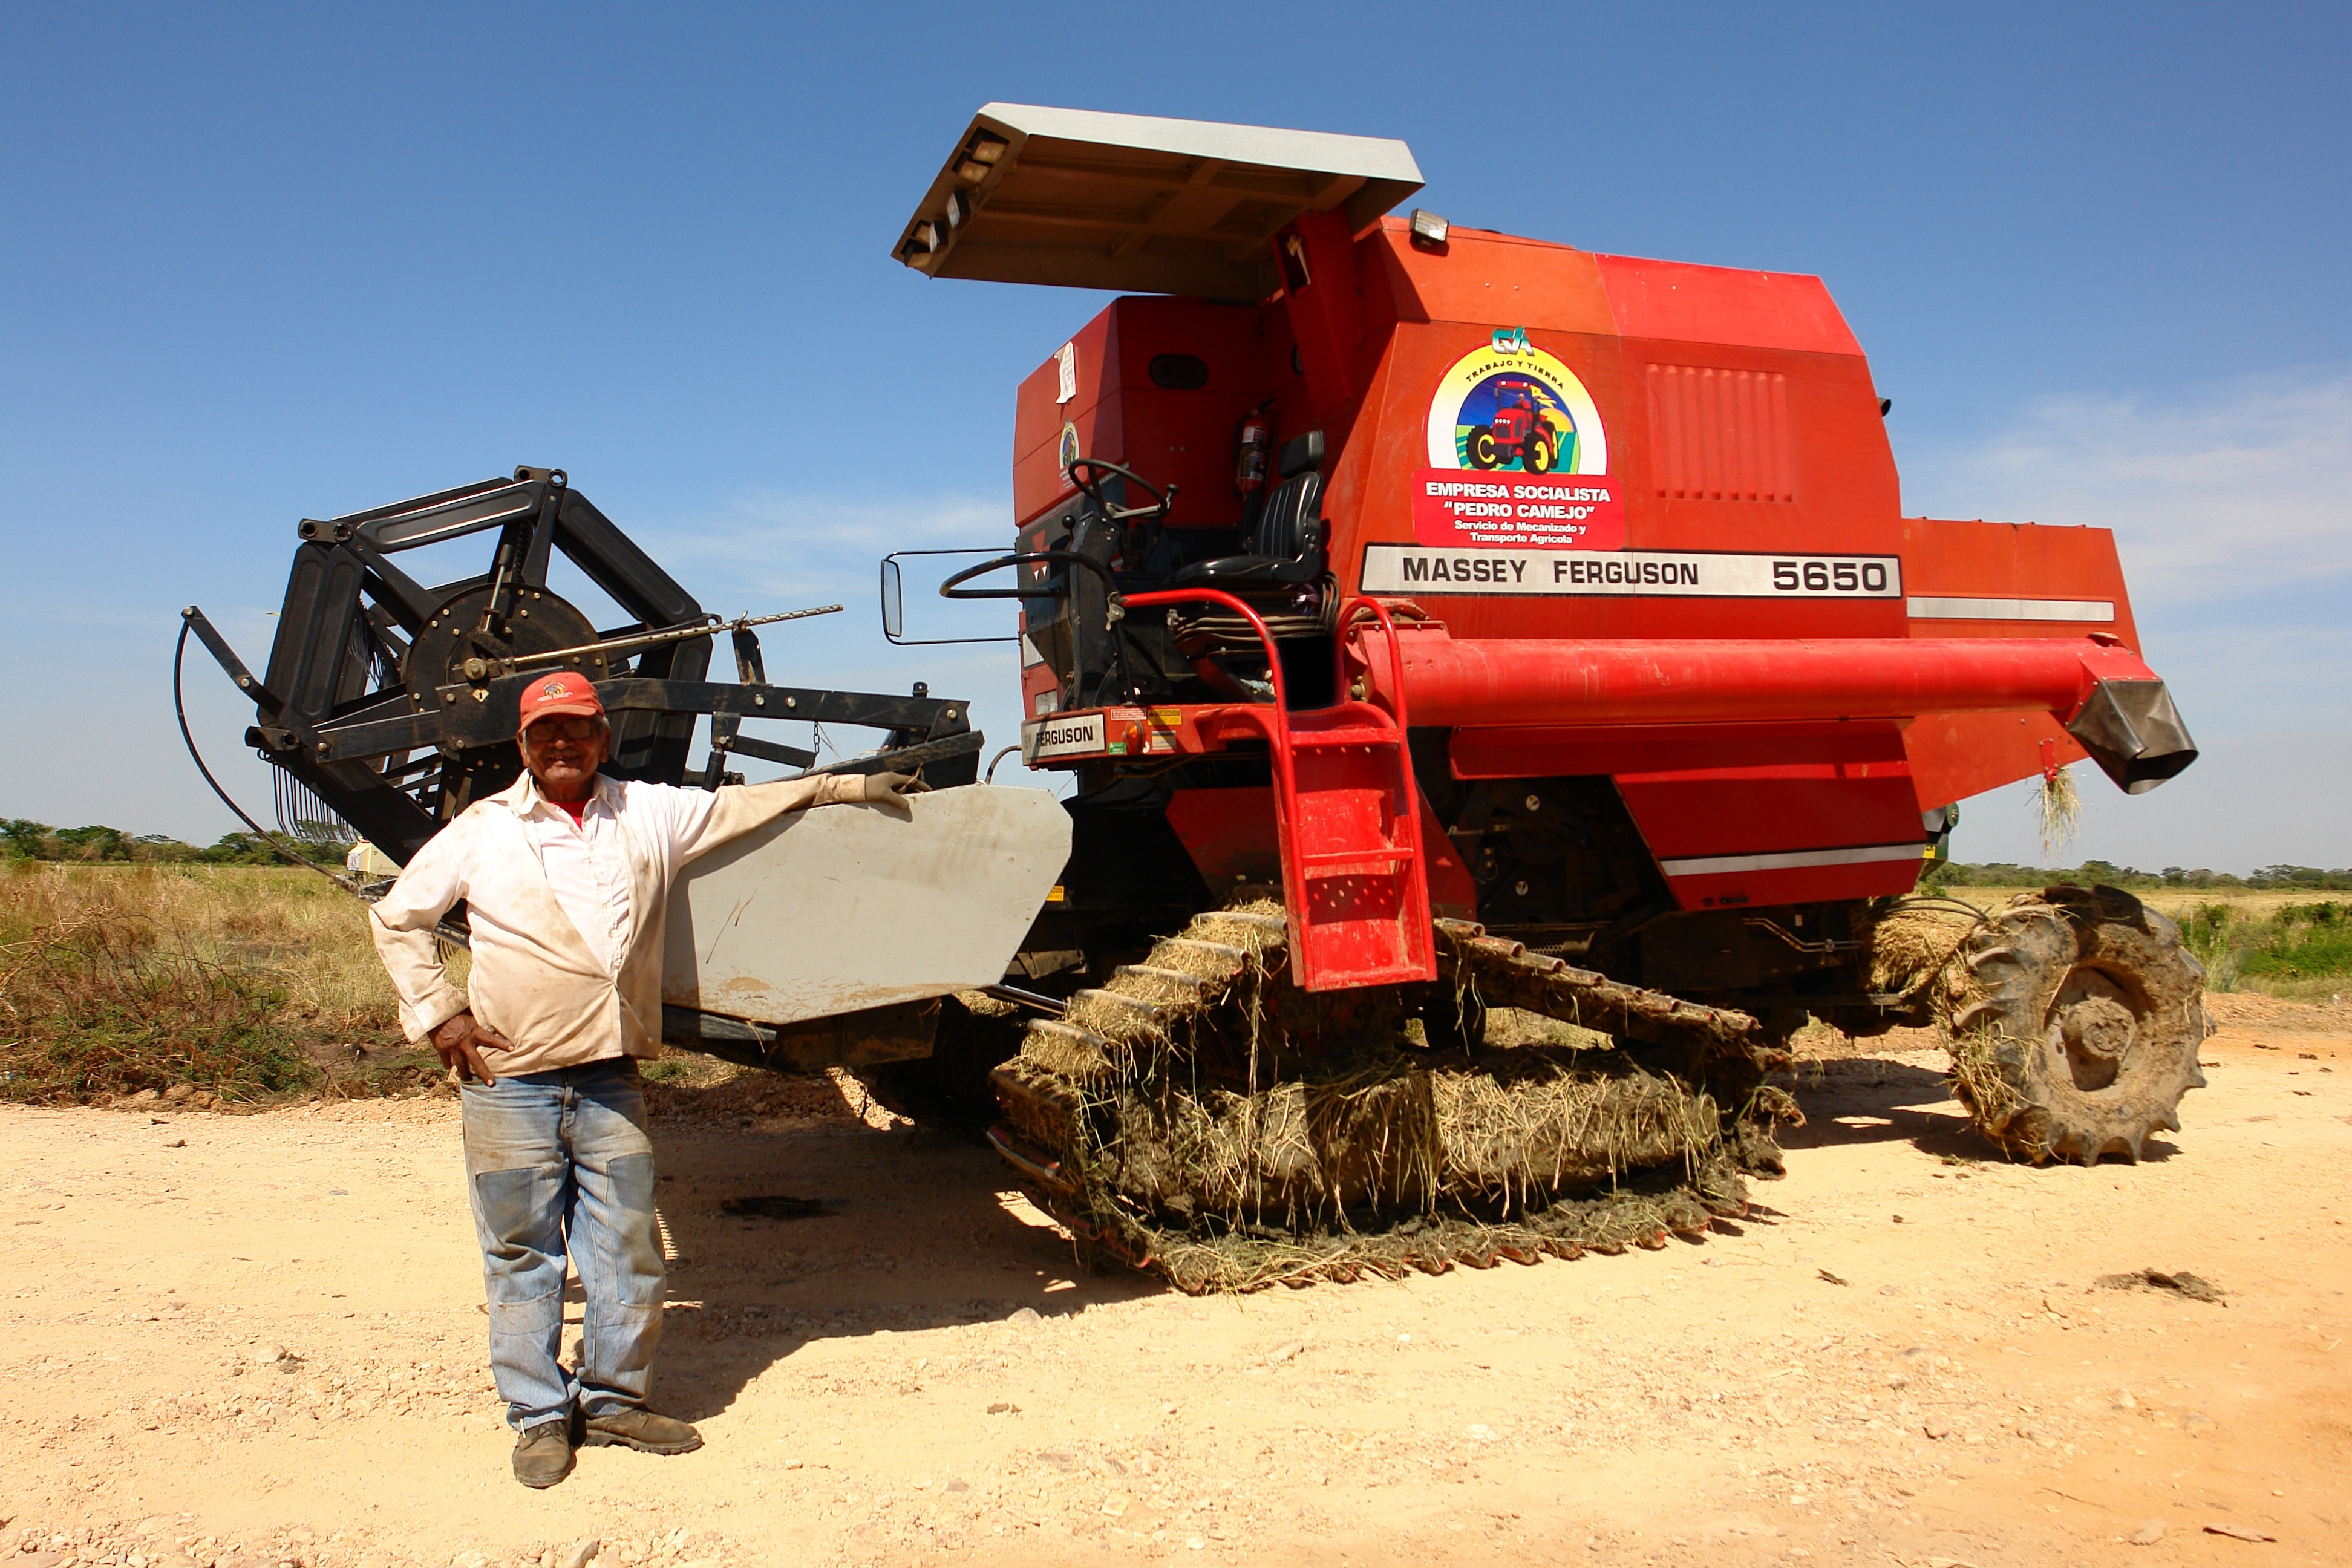
tractor, field, vehicle, soil, machinery, agriculture, agricultural, operator, harvester, agricultural machinery, construction equipment, land vehicle